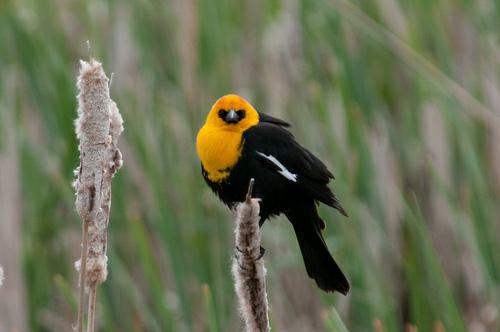
A photo of a yellow headed blackbird